Patmos

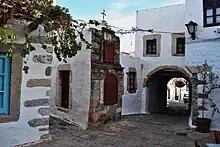
Street of Chora

Patmos is seldom mentioned by ancient writers. Therefore, very little is known about the earliest inhabitants. In the Classical period, the Patmians prefer to identify themselves as Dorians descending from the families of Argos, Sparta and Epidaurus, further mingling with people of Ionian ancestry.